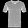
Label: T - shirt / top